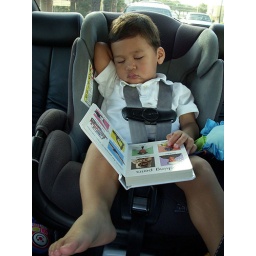
Again, sleeping in the car with an open book on his lap.